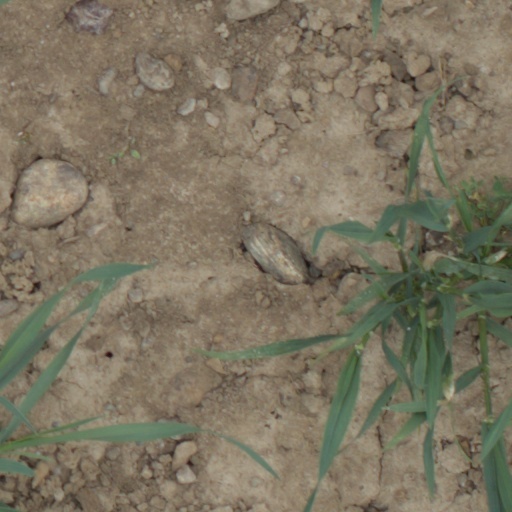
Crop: wheat